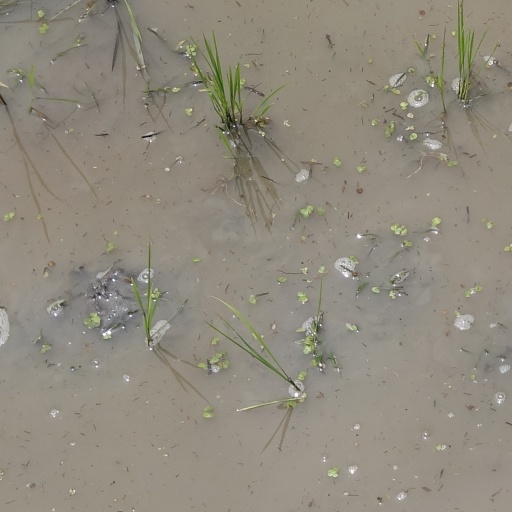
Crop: rice